Glock

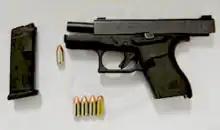
The Glock 42, chambered in .380 ACP, is currently the smallest Glock handgun produced as of 2023. The Glock 42 was also the first Glock to be entirely manufactured domestically in the United States—due to import-export restrictions from Austria to the United States market.

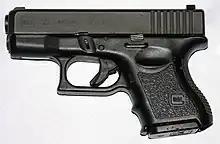
The subcompact Glock 33 in .357 SIG

In 1990, Smith & Wesson and Winchester developed the .40 Smith & Wesson by shortening the 10mm case. This created a round that was more powerful than the 9mm Parabellum but with more manageable recoil. The round was also still operable in the smaller frame size used for Glock 9mm models. As is typical of many pistols chambered in .40 S&W, each of the standard Glock models (22, 23, and 27) may be easily converted to the corresponding .357 SIG chambering (Glock 31, 32, and 33, respectively) simply by replacing the barrel. No other parts need to be replaced, as the .40 S&W magazines will feed the .357 SIG rounds.